Indian Premier League

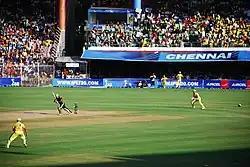
A match during the 2008 IPL inaugural season in Chennai

New franchises, Pune Warriors India and Kochi Tuskers Kerala, joined the league before the fourth season in 2011. The Sahara Adventure Sports Group purchased the Pune franchise for $370 million, while Rendezvous Sports World bought the Kochi franchise for $333.3 million. The Kochi franchise was terminated after just one season due to their failure to pay the BCCI the 10% bank guarantee element of the franchise fee.